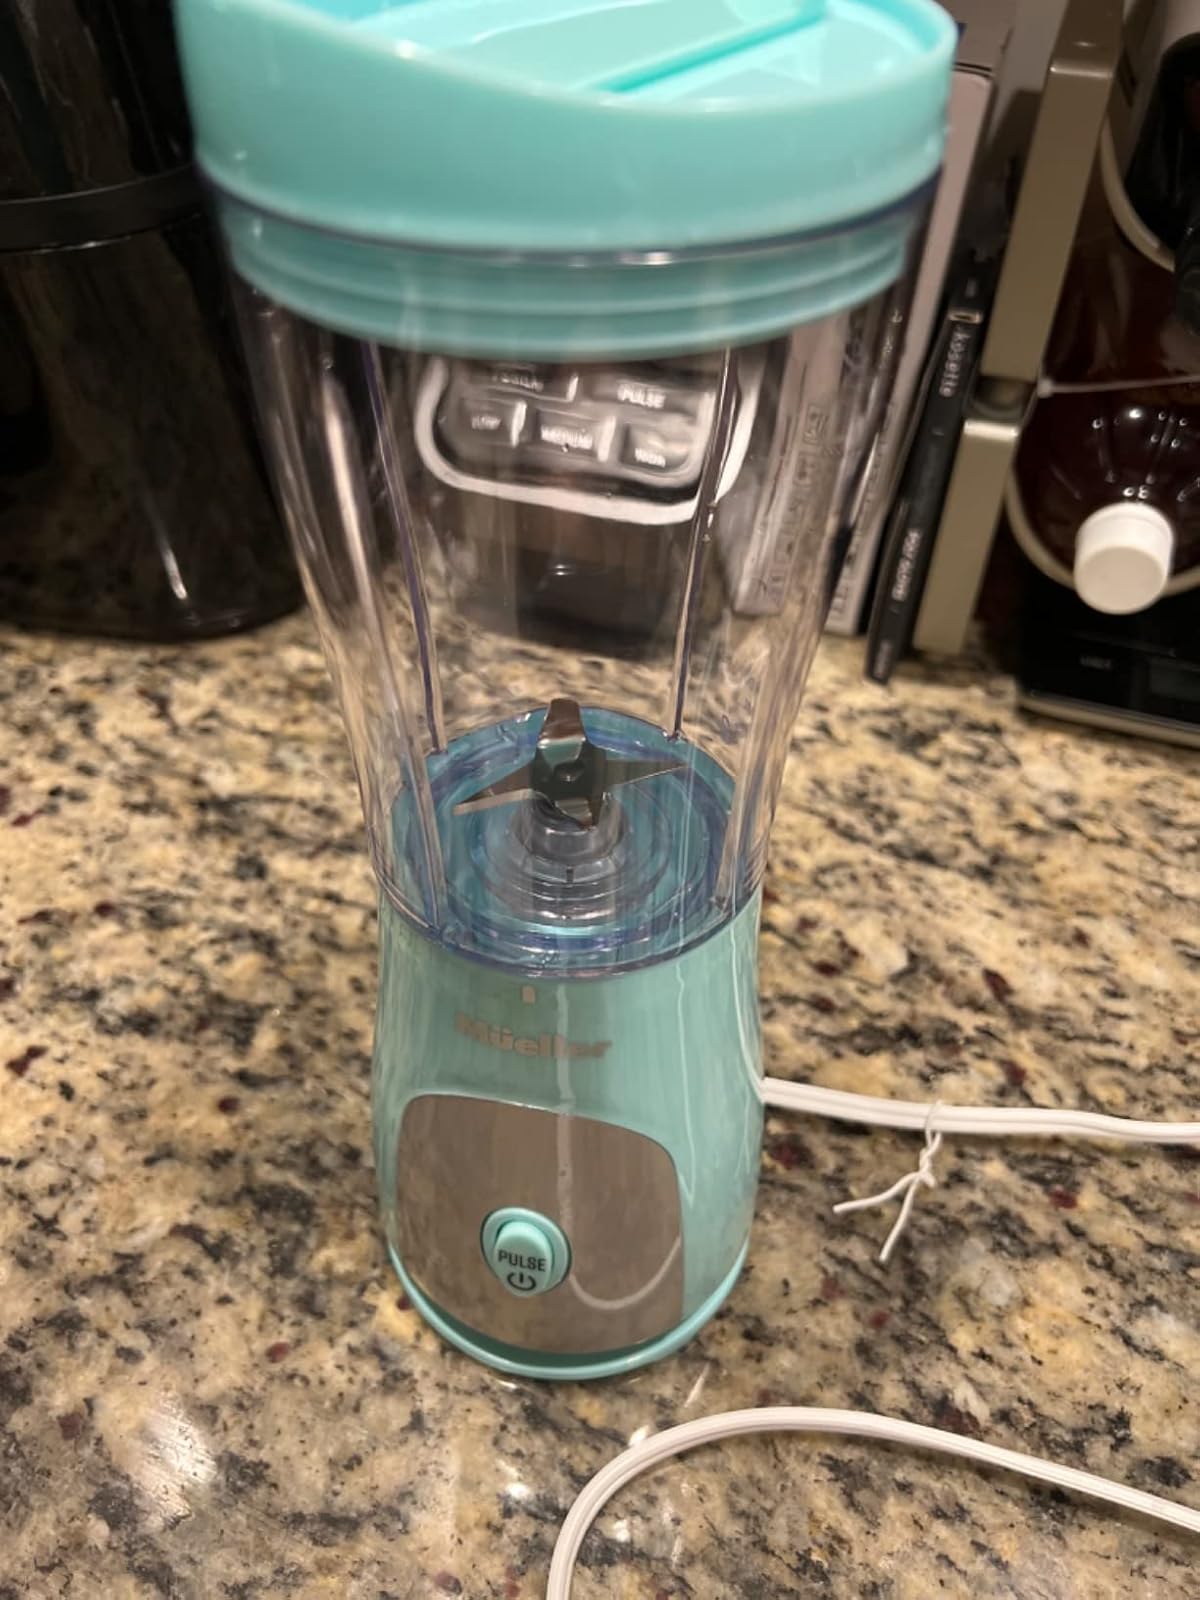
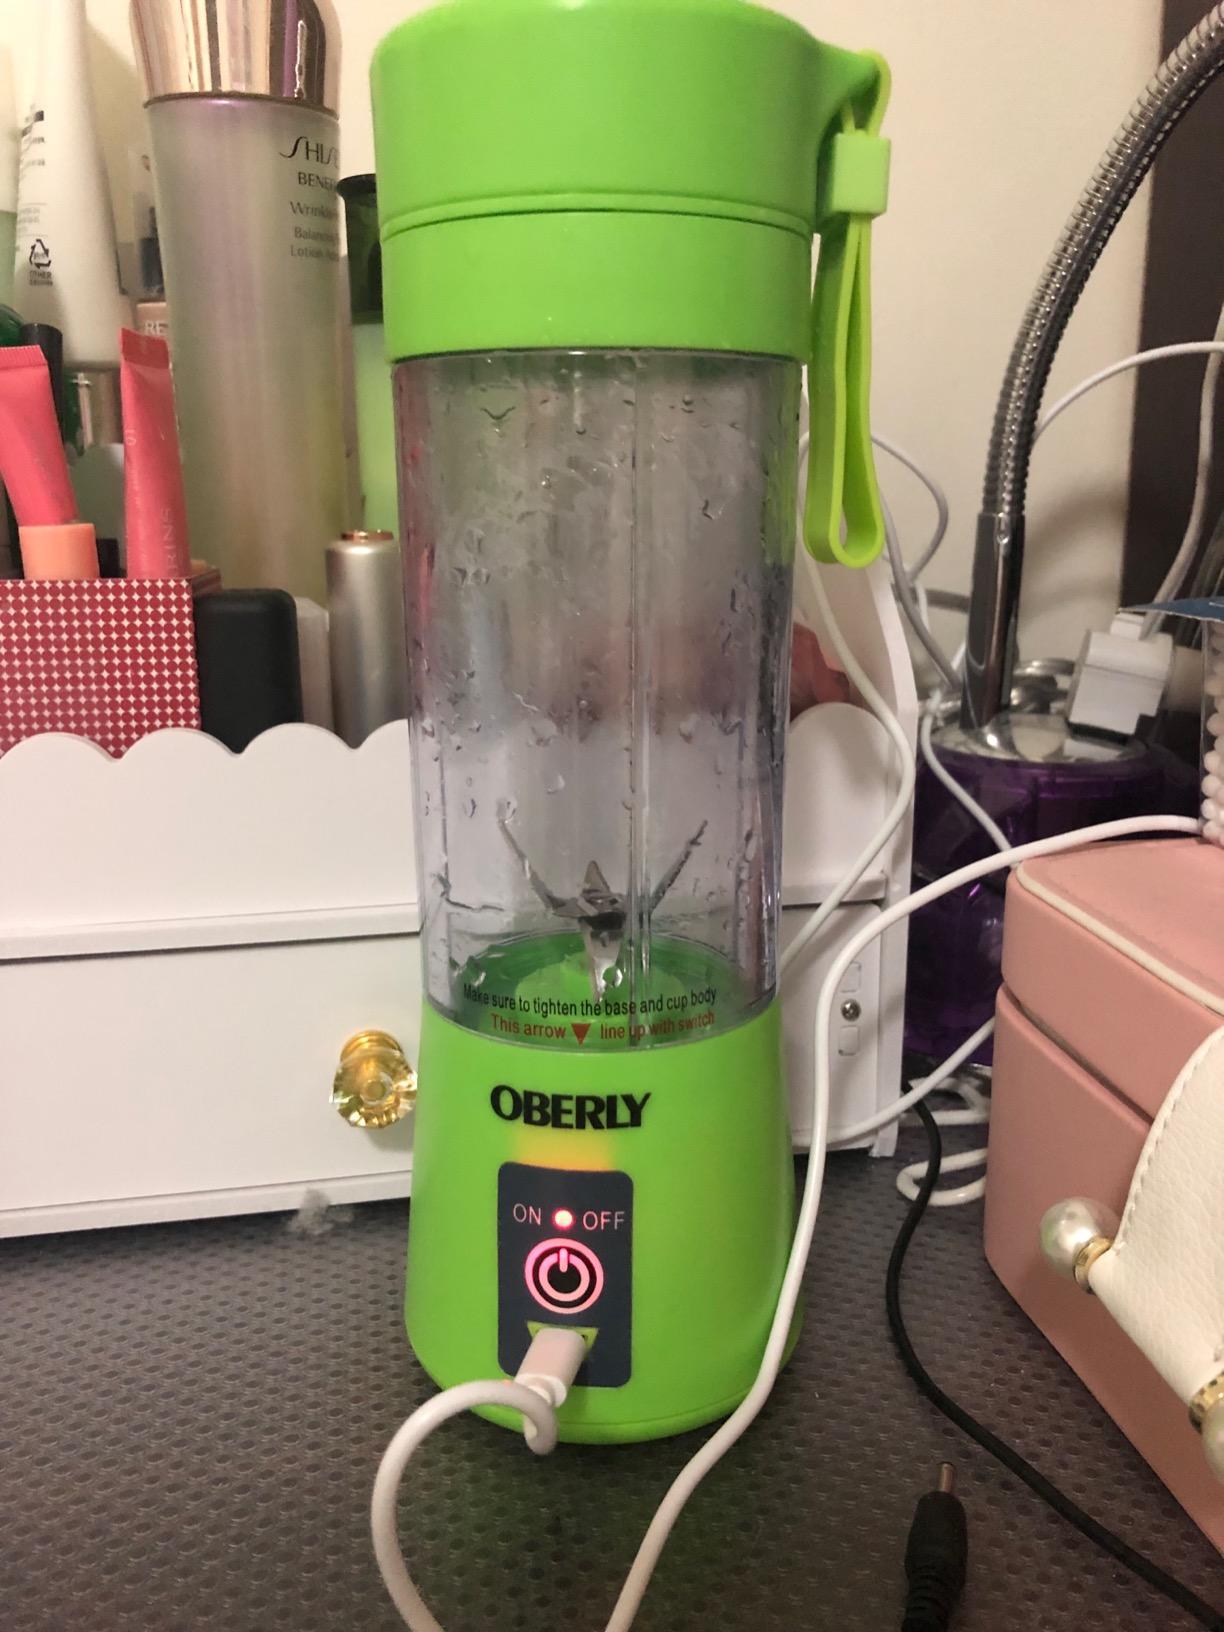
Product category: items_blender
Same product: no